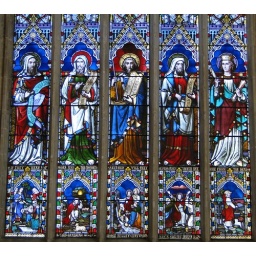
Most of the windows in the church are by Wailes or Wailes and Strang of Newcastle, 1847-98 - west window : detail